Timeline of Cardiff history

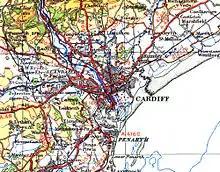
A map of Cardiff in 1946

1855: The Taff Vale Railway began a train service from the Rhondda Valley to Cardiff.